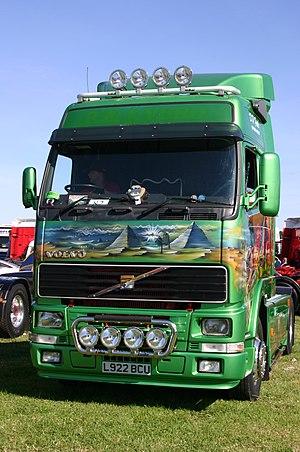
Le Volvo FH est un véhicule du type poids lourd, produit par le constructeur suédois AB Volvo.